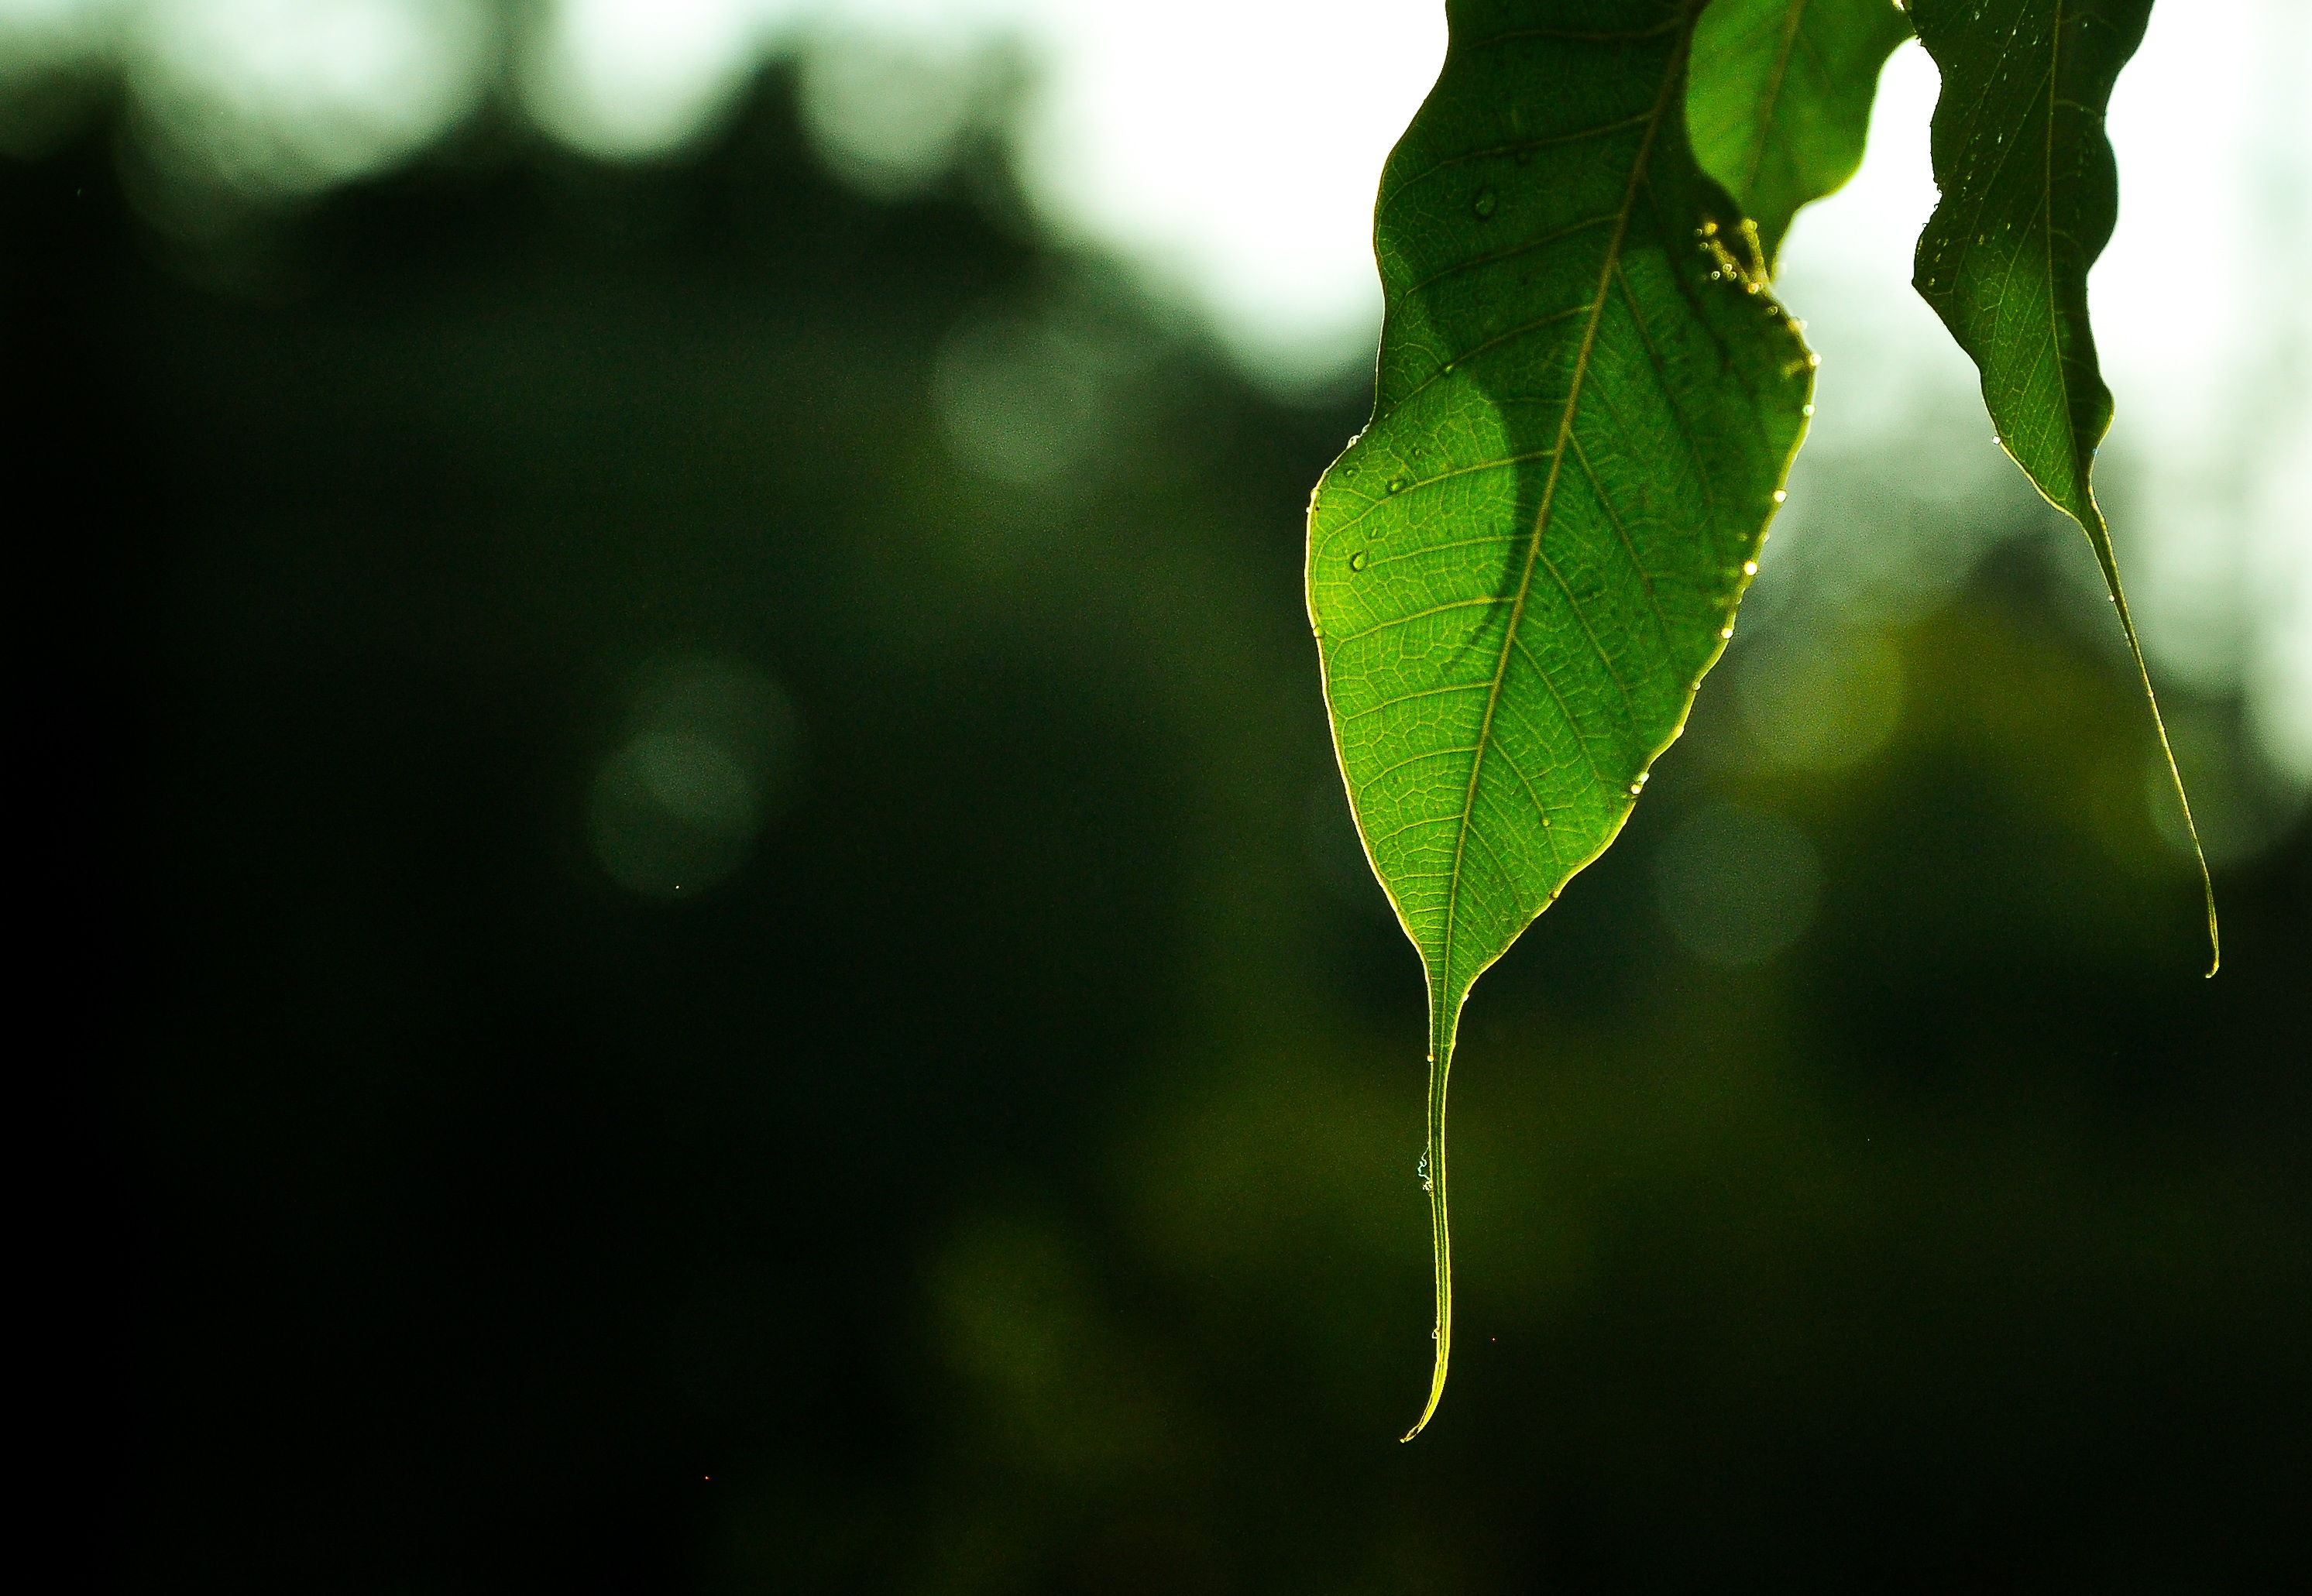
tree, nature, grass, branch, dew, light, plant, photography, sunlight, leaf, flower, green, darkness, botany, flora, close up, moisture, macro photography, plant stem